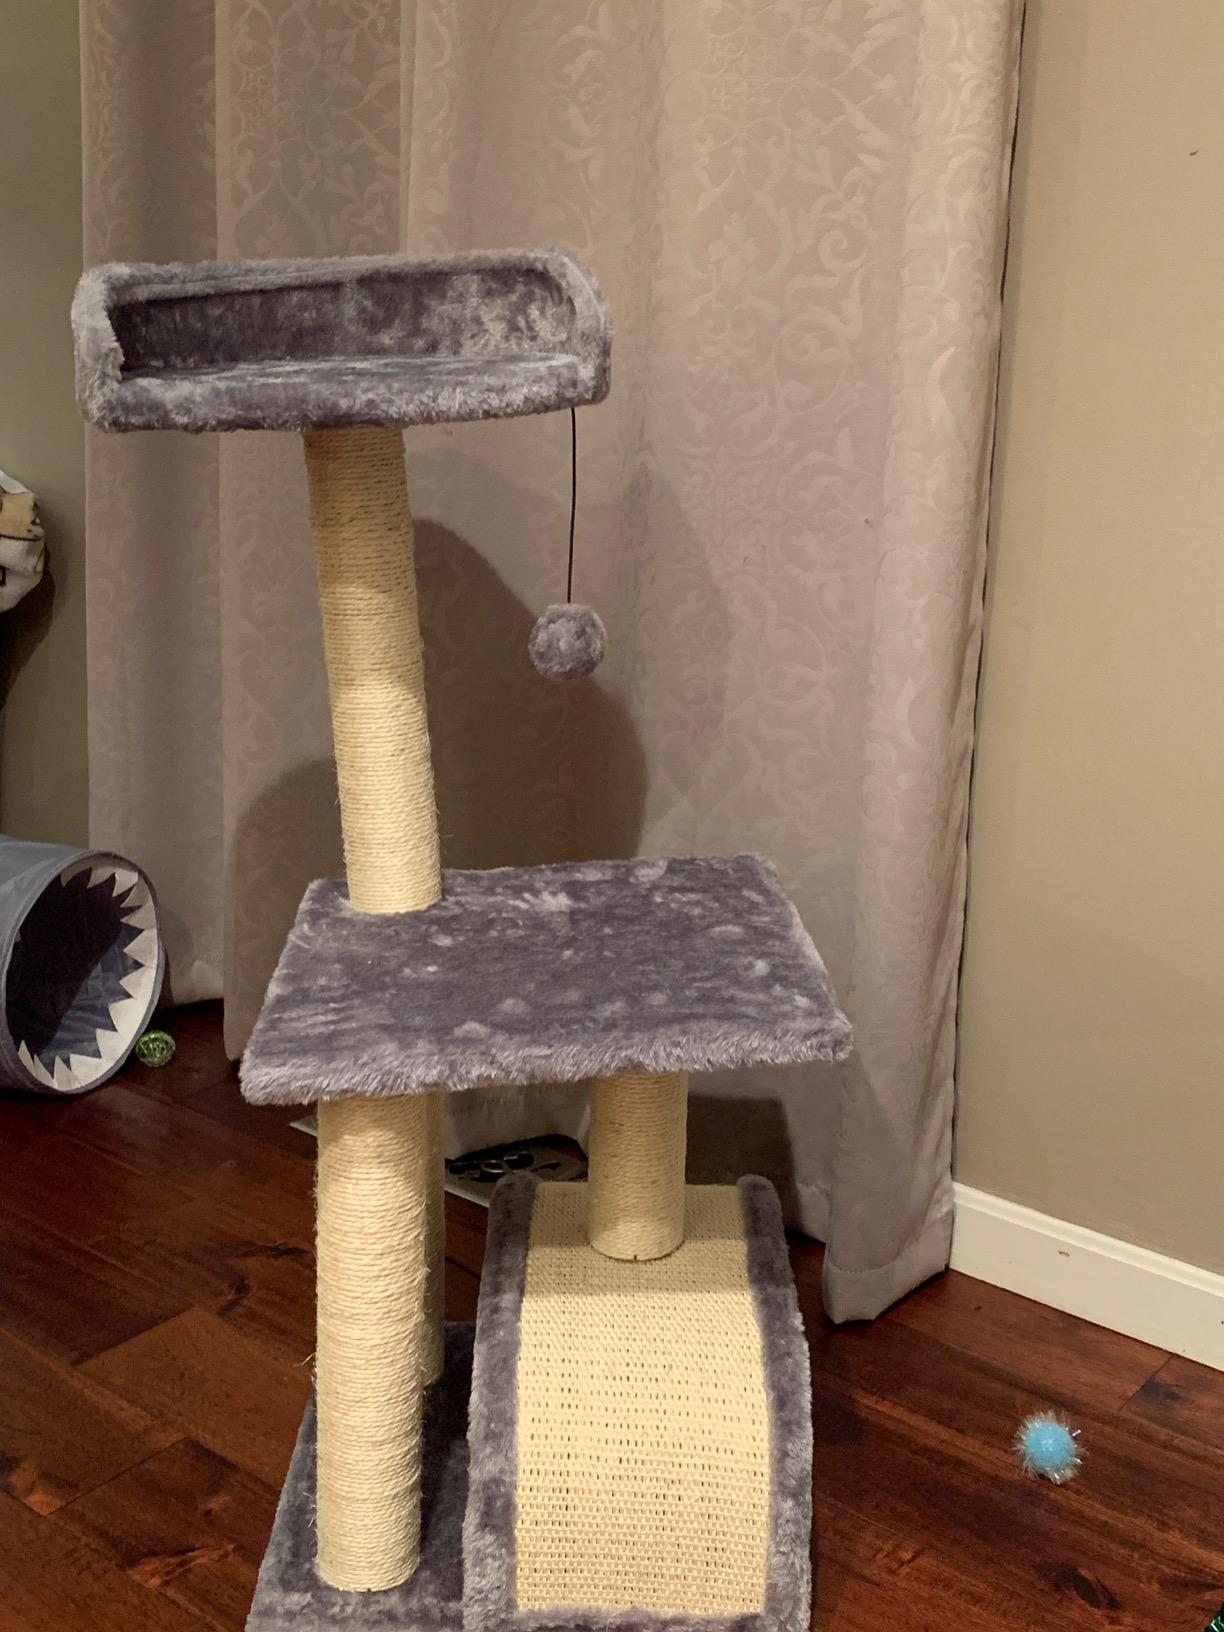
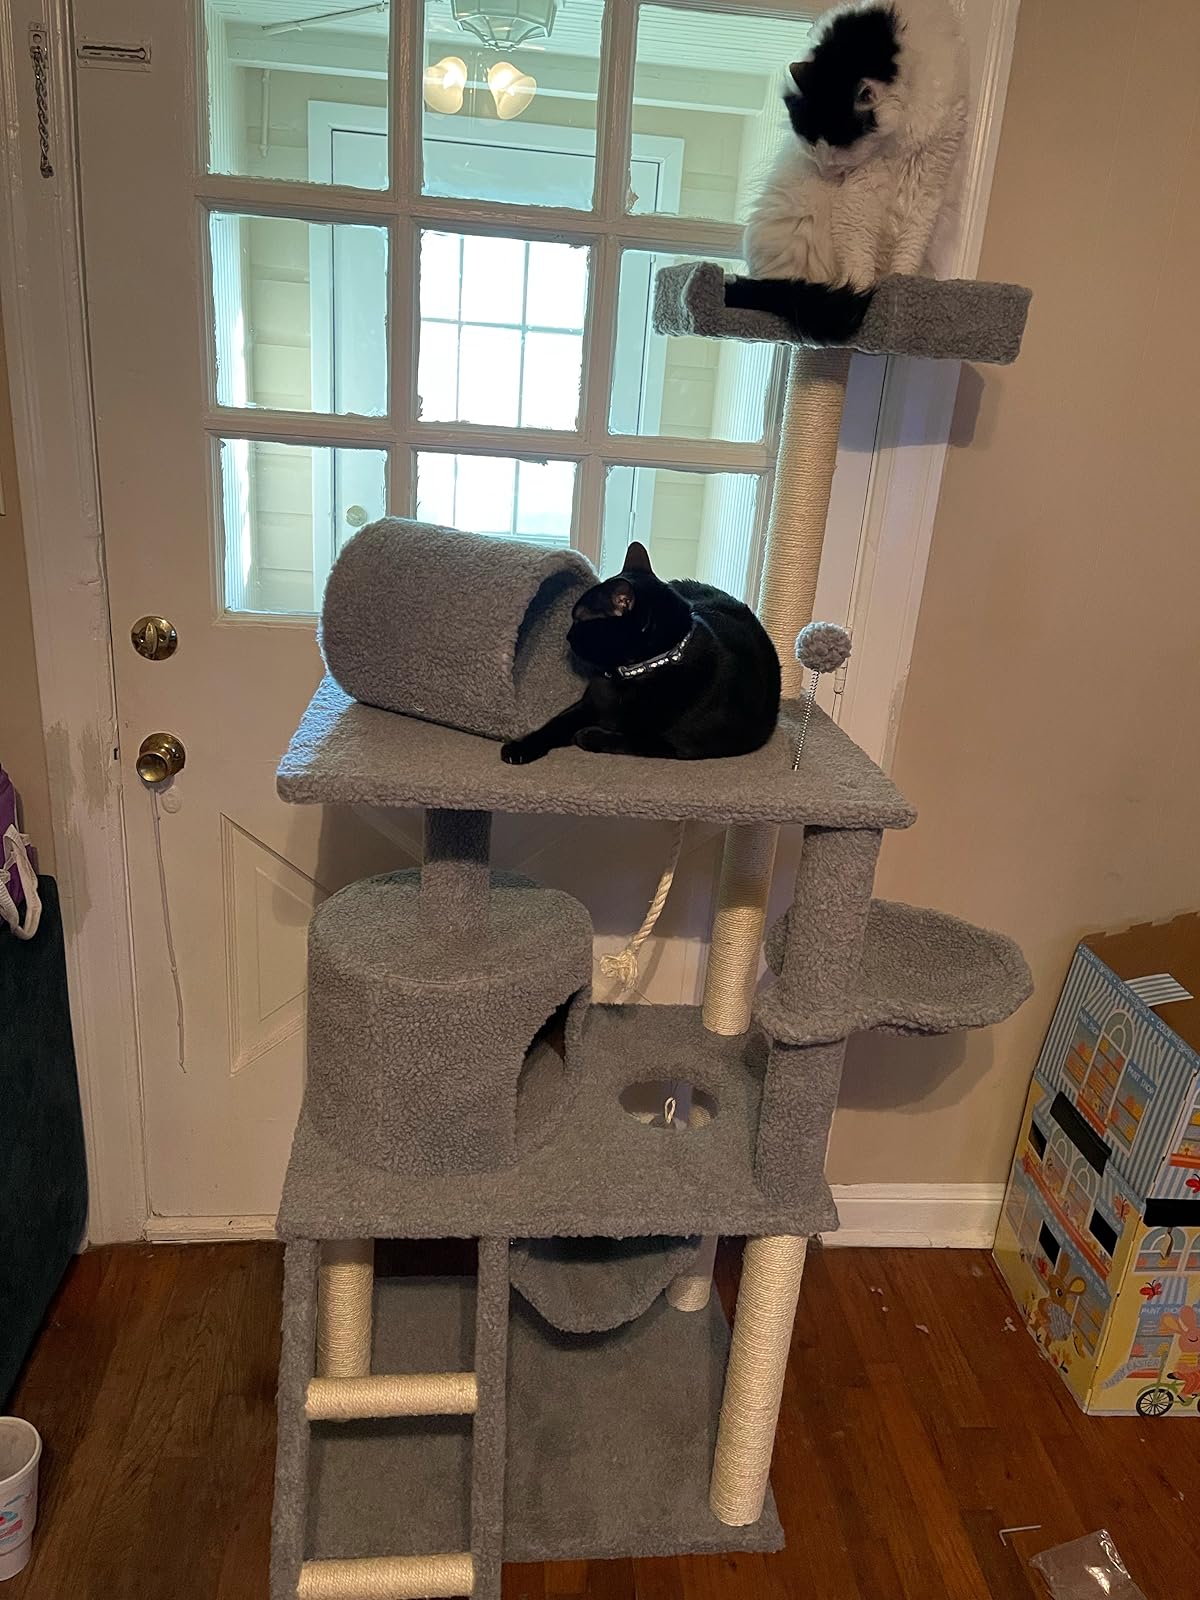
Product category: items_cat tree
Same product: no